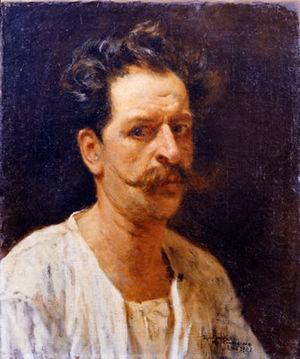
Michele Cammarano est un peintre italien qui est surtout connu pour ses scènes de bataille.